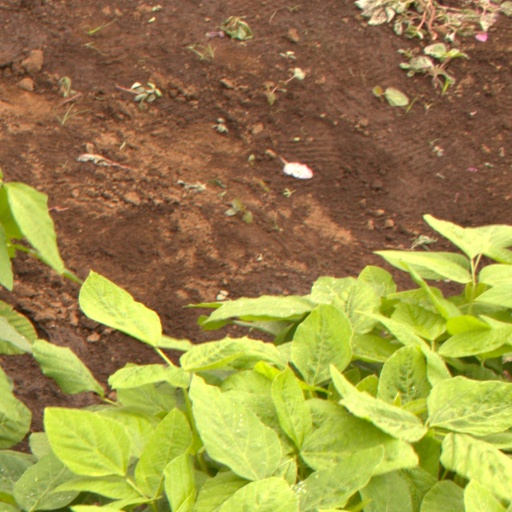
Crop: soybean